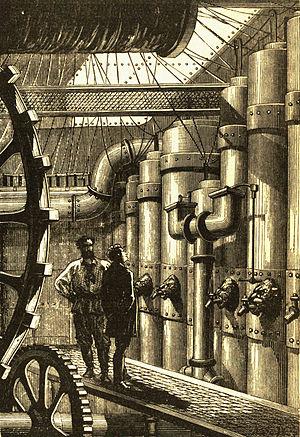
Atlantide, l'empire perdu, ou Atlantis, l'empire perdu au Québec, est le 71ᵉ long-métrage d’animation et le 41ᵉ « Classique d’animation » des studios Disney, sorti en 2001.
Jean-François Cail est un entrepreneur industriel, constructeur mécanicien français, né le 8 février 1804 à Chef-Boutonne et mort le 22 mai 1871 au domaine des Plants à La Faye en Charente.